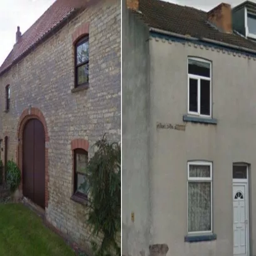
these are the most and least expensive homes sold in april - but where are they ?